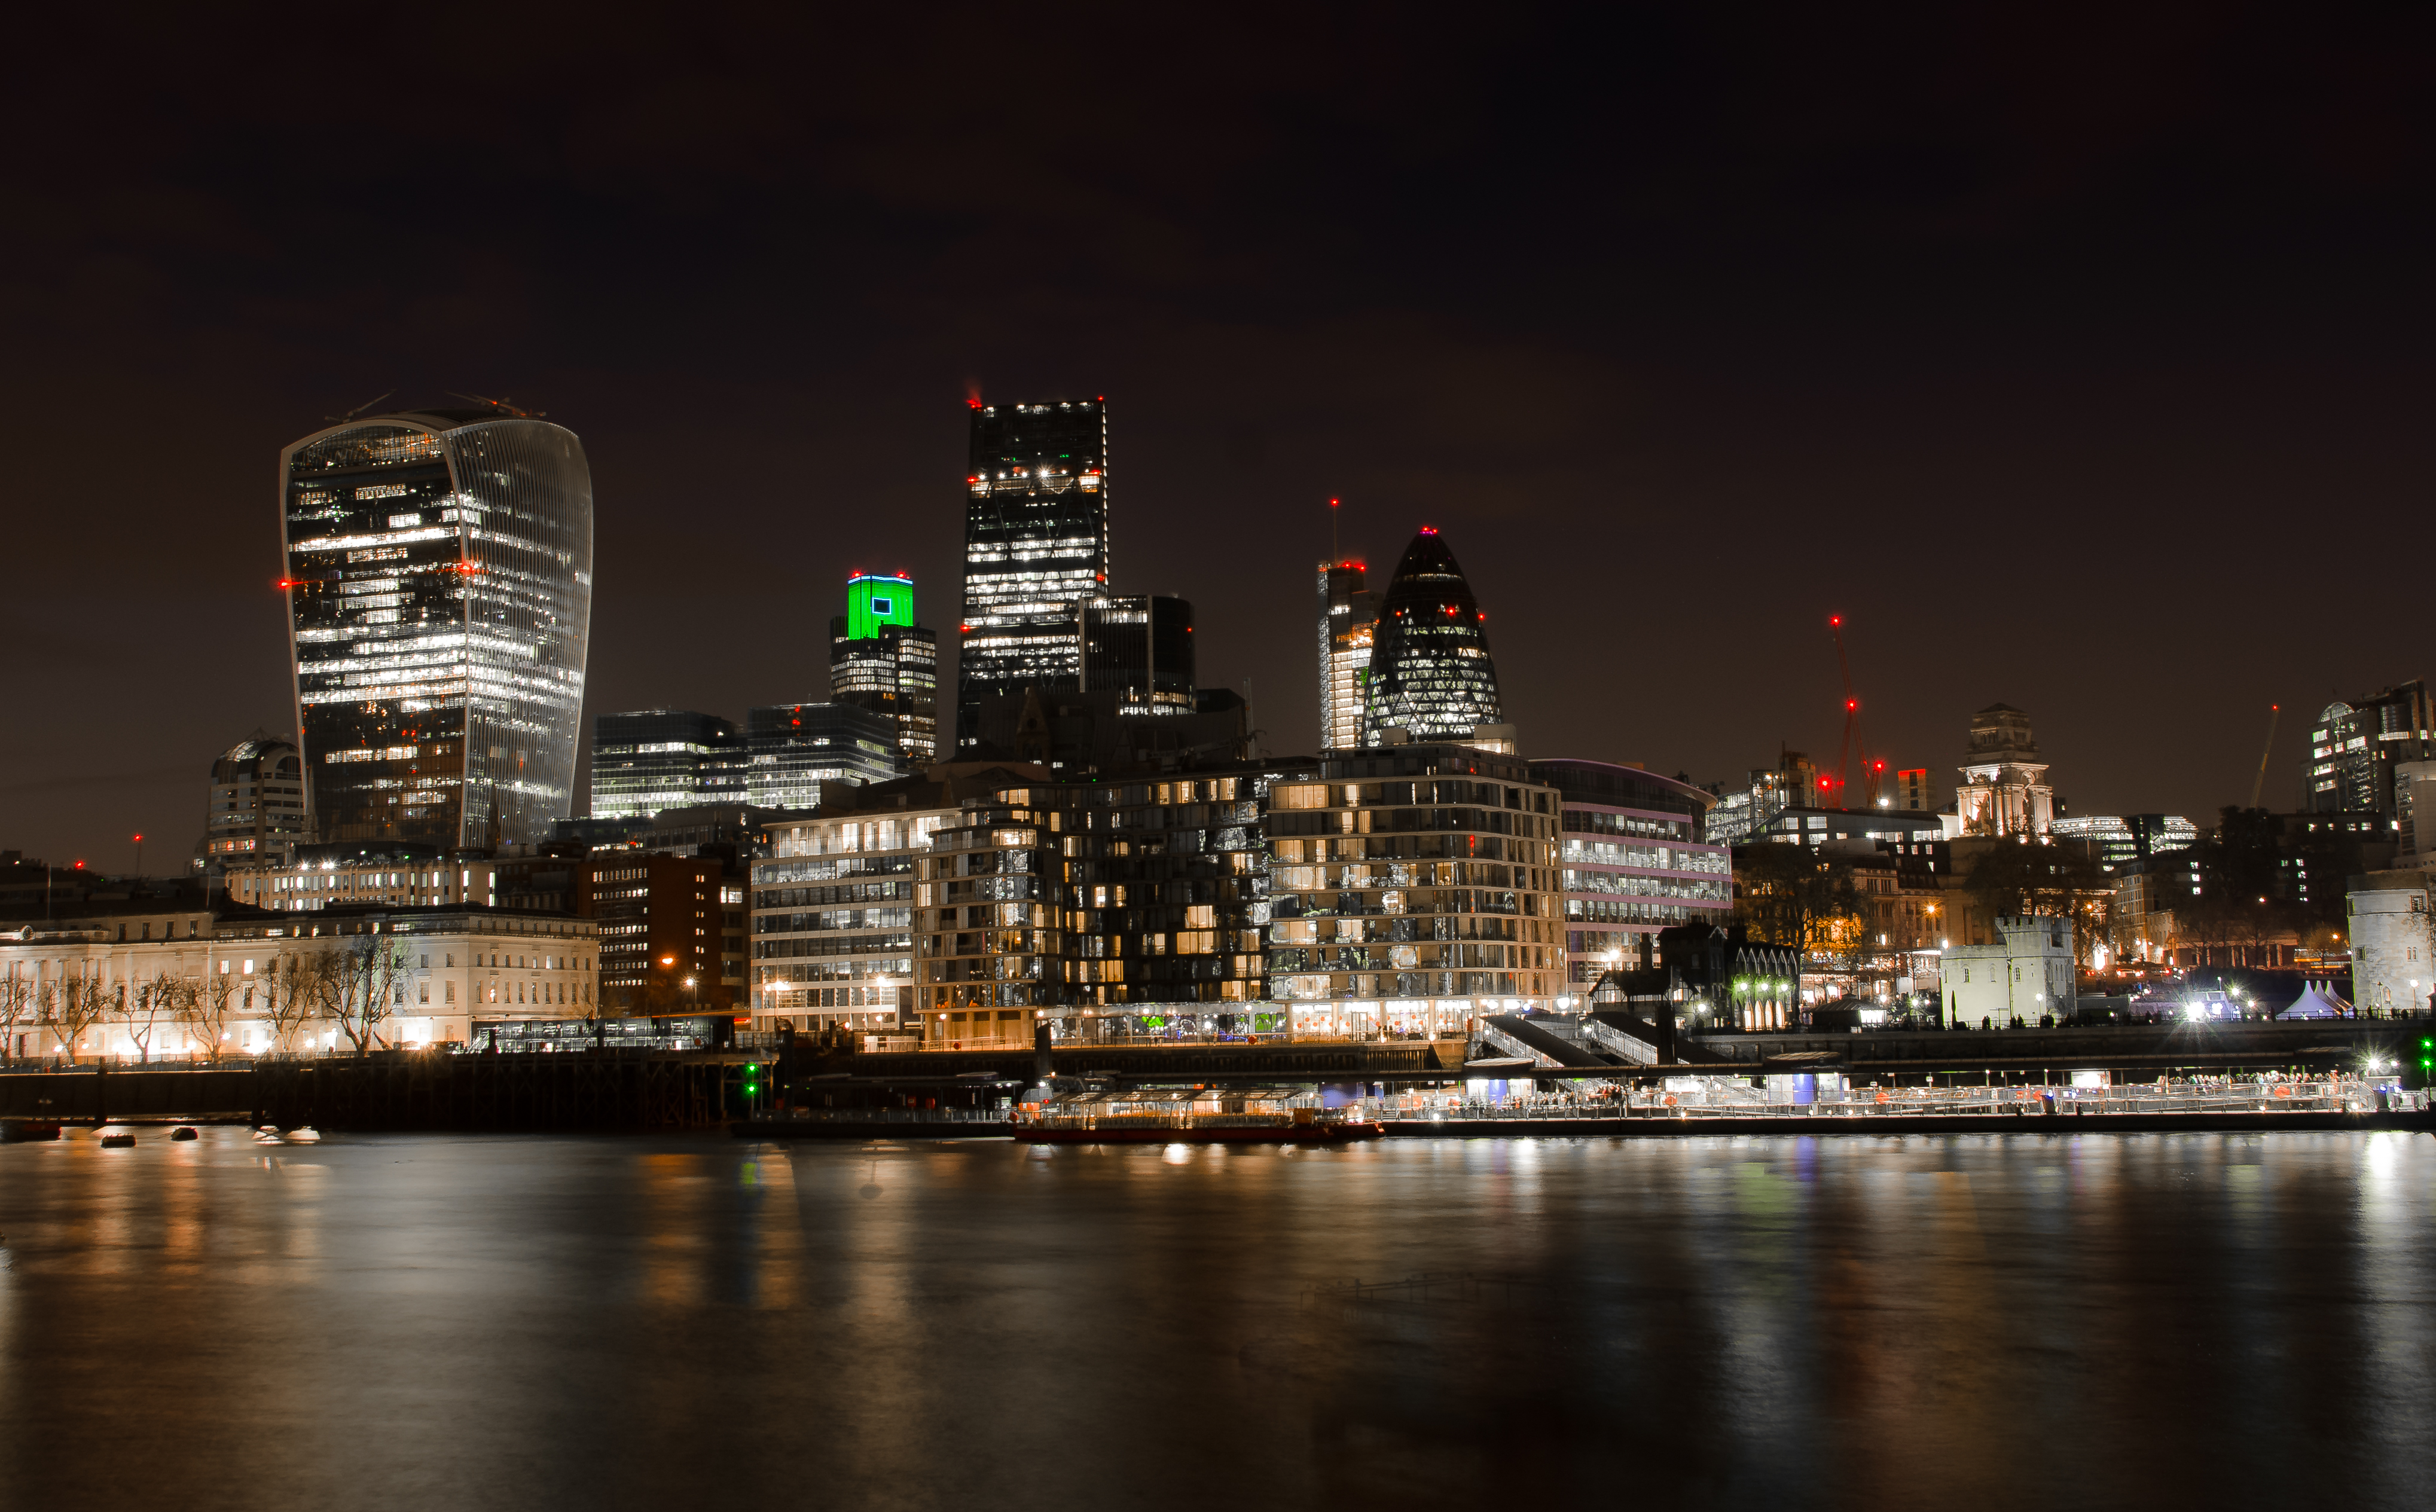
horizon, skyline, night, city, skyscraper, river, cityscape, downtown, dusk, evening, reflection, landmark, buildings, city lights, metropolis, urban area, geographical feature, human settlement, metropolitan area